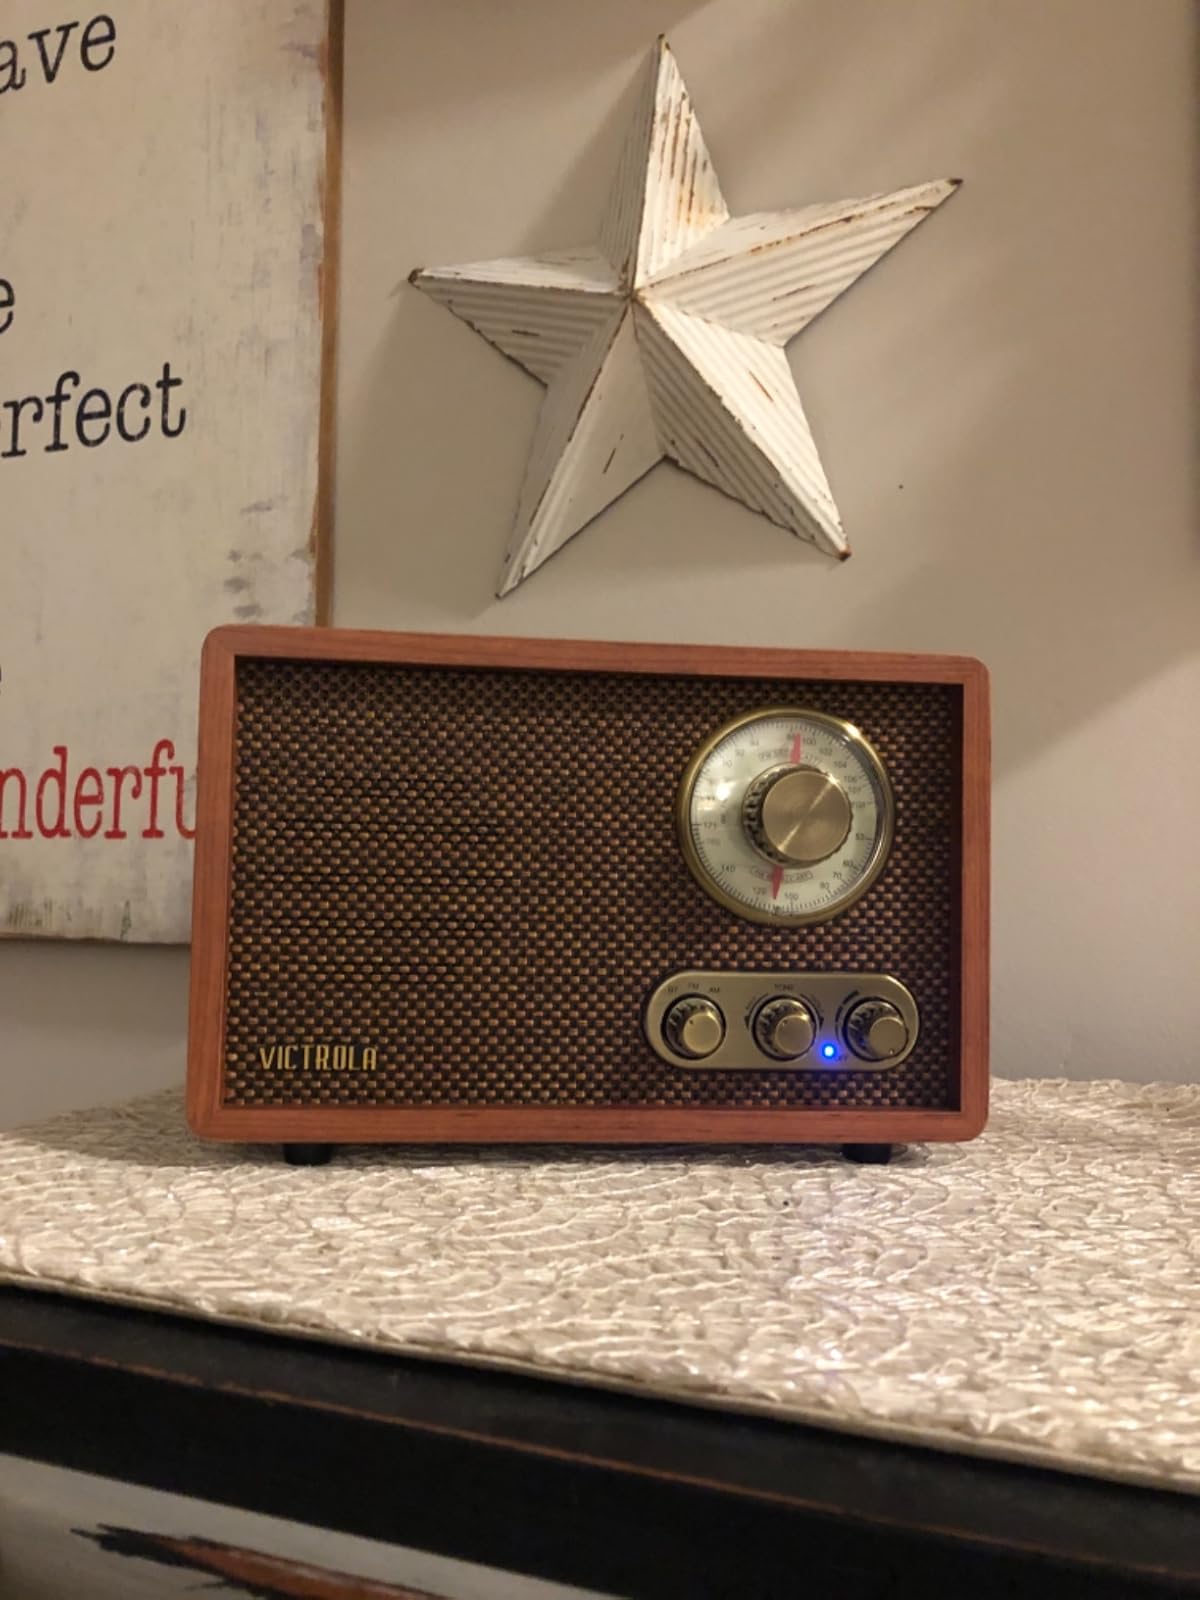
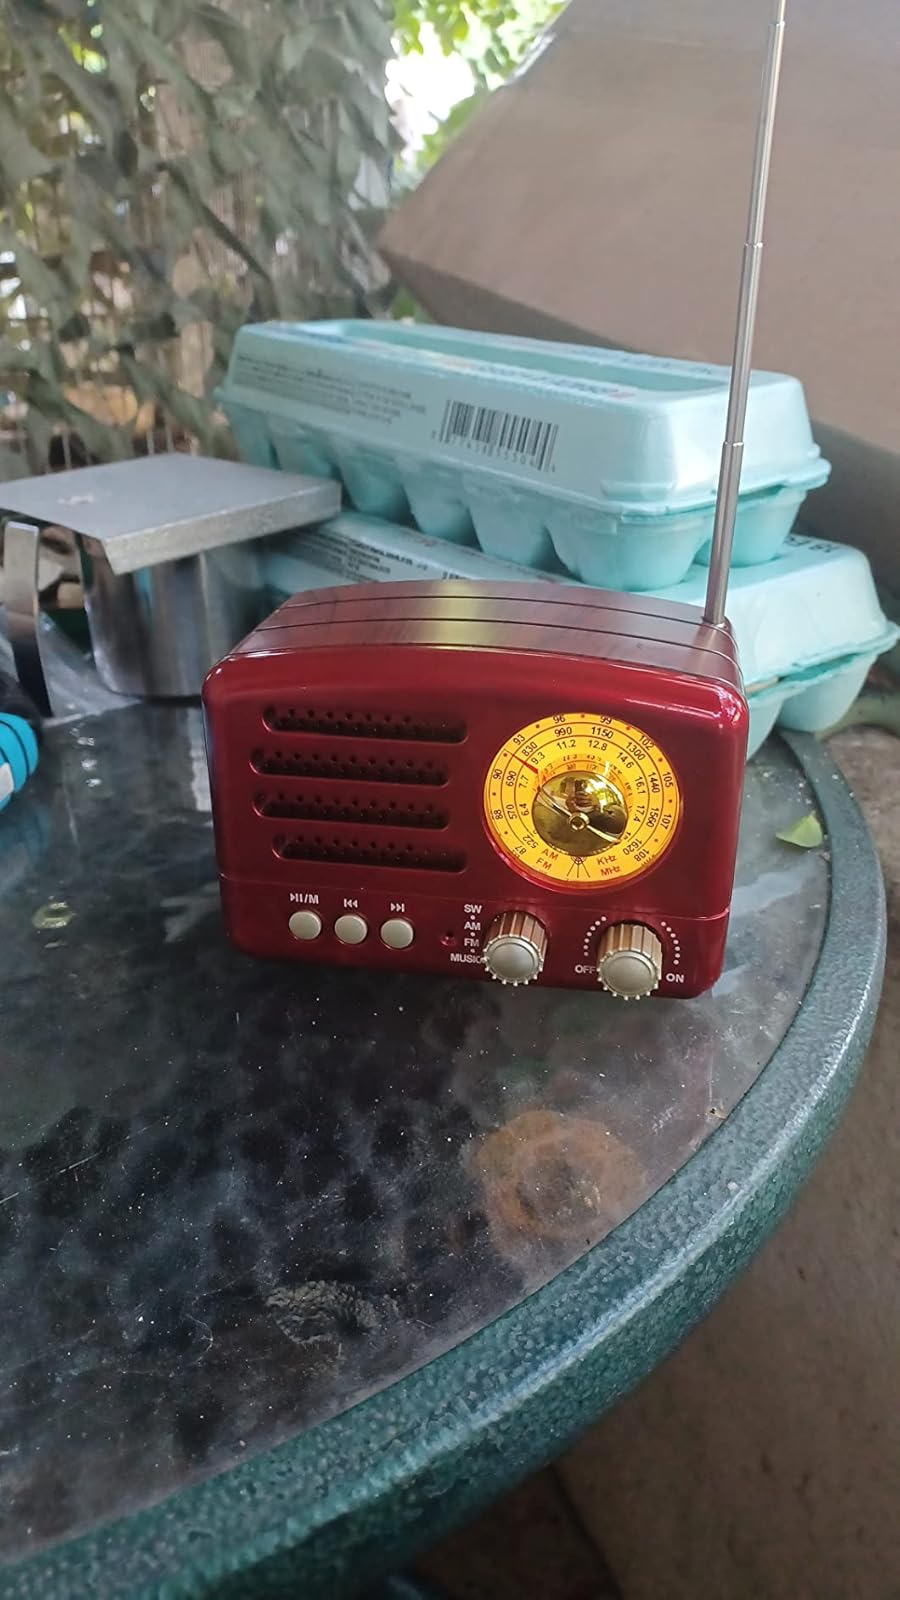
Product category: radio
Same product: no